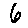
Label: 6